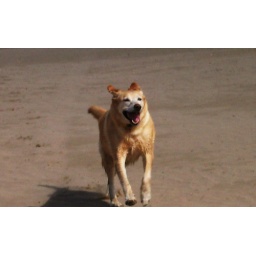
Blue running on the beach at Lake Mac in Ogallala, Nebraska.